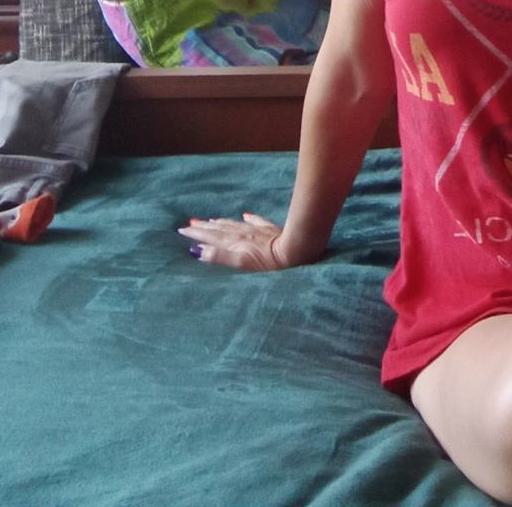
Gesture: no_gesture